RAF Chipping Ongar

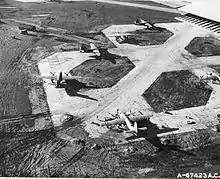
387th Bomb Group B-26 Marauders parked at RAF Chipping Ongar England, 1944

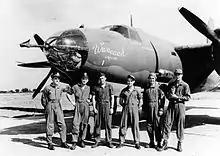
Colonel George Snyder of the 387th Bomb Group and his crew, with their B-26 Marauder nicknamed "Wuneach". Handwritten caption on reverse: 'George Snyder (Ext Left) & crew. From Col RW Keller.'

Parts of the airfield were still under construction when the 387th Bombardment Group (Medium) arrived from Goodman AAF, Kentucky on 25 June 1943. The group was assigned to the 3d Bomb Wing and flew B-26B/C Marauders. Operational squadrons of the 387th were: